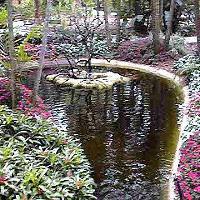
Weather: cloudy or overcast